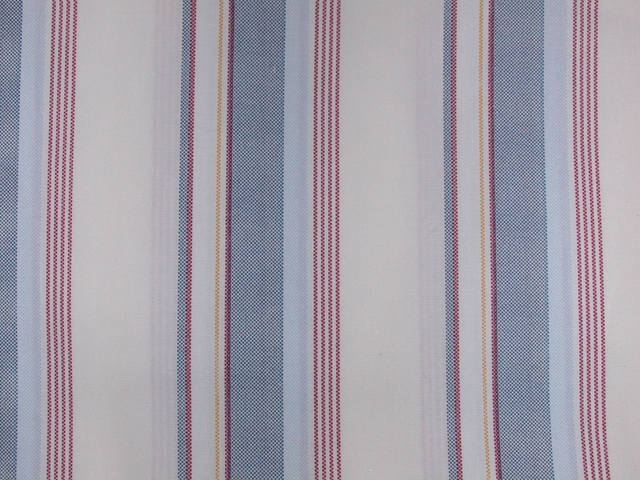
Texture: lined